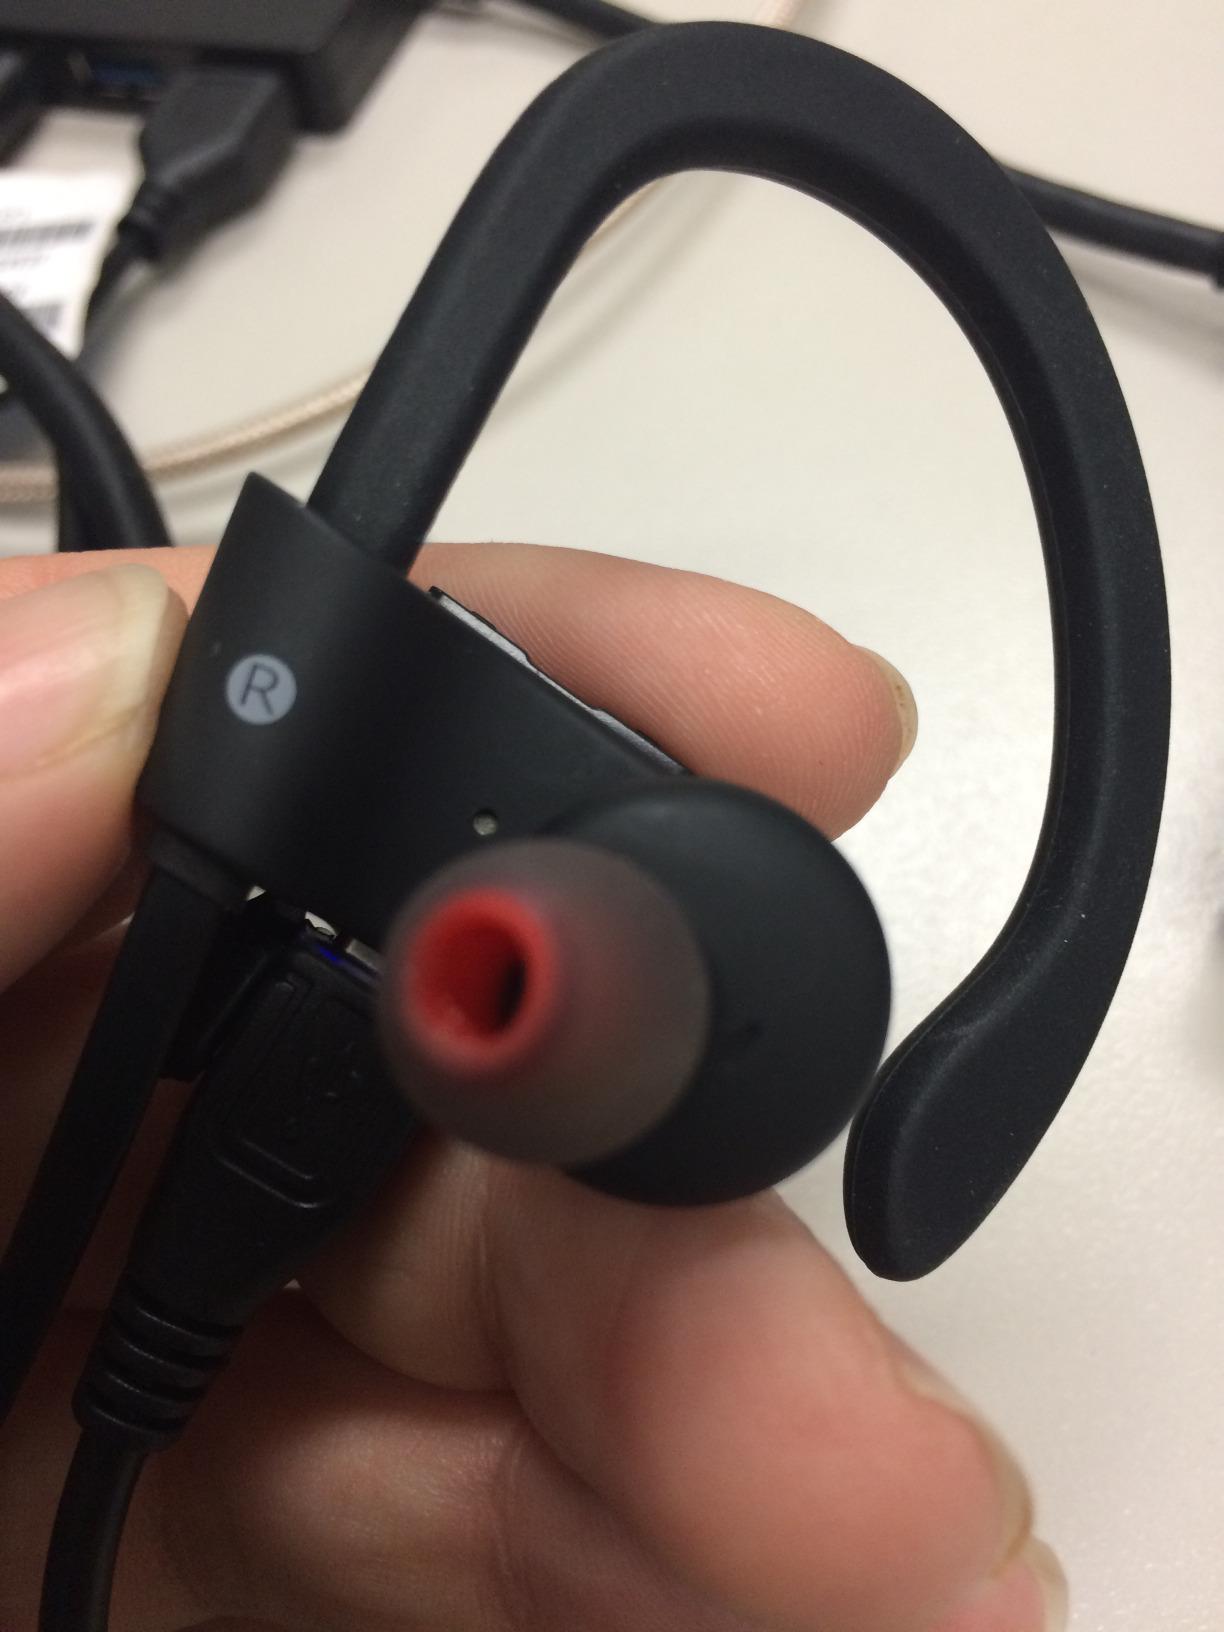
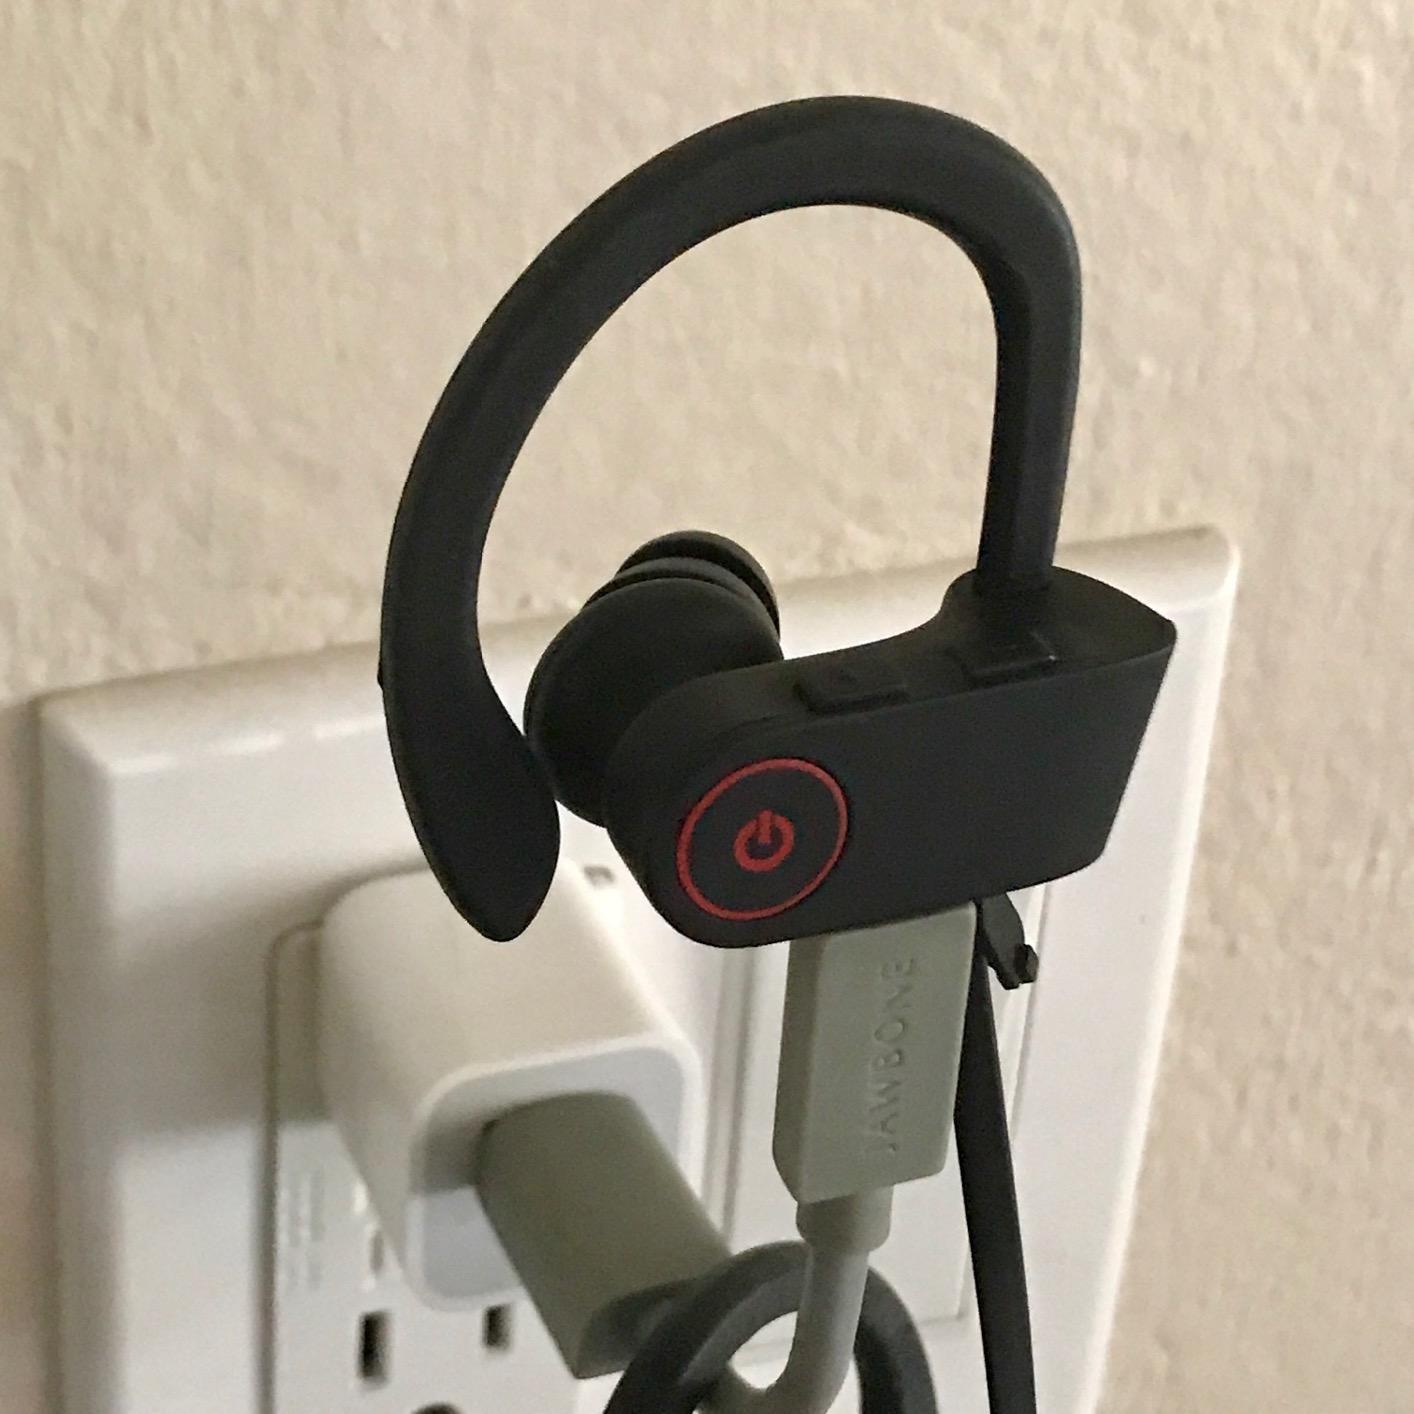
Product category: headphones
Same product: yes